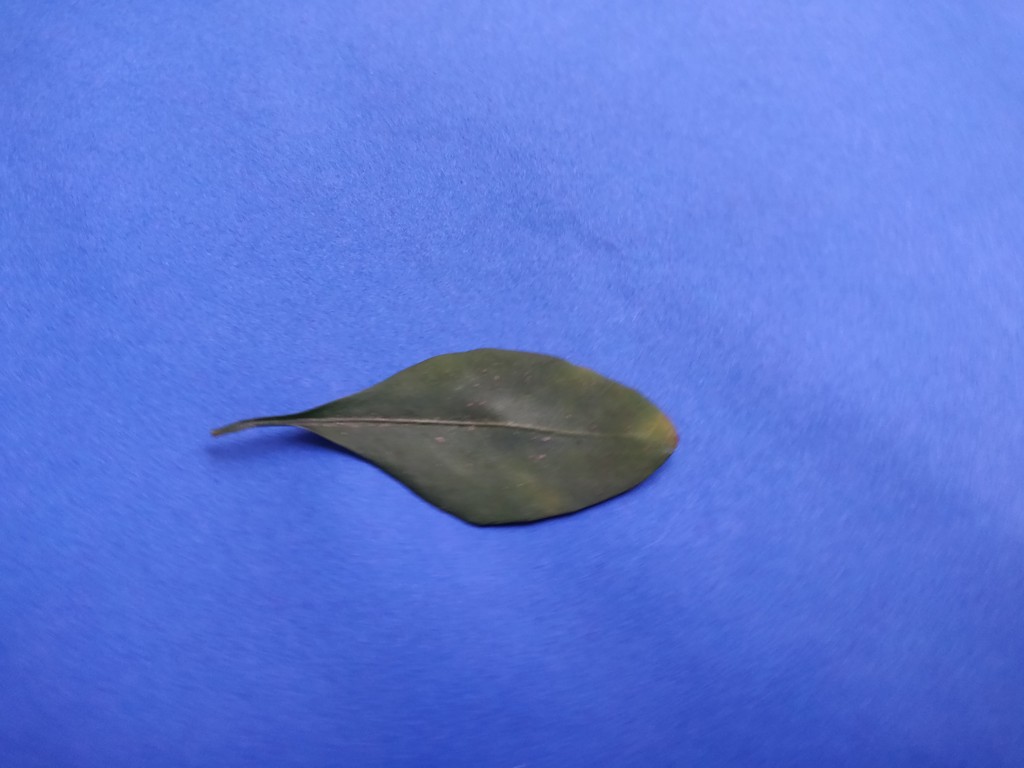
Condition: Unhealthy
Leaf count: single
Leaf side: front